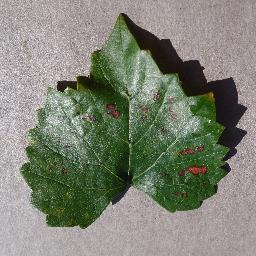
Label: Grape___Esca_(Black_Measles)